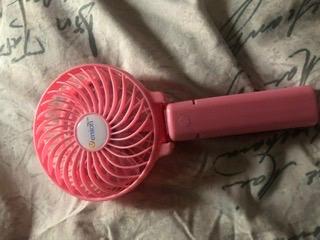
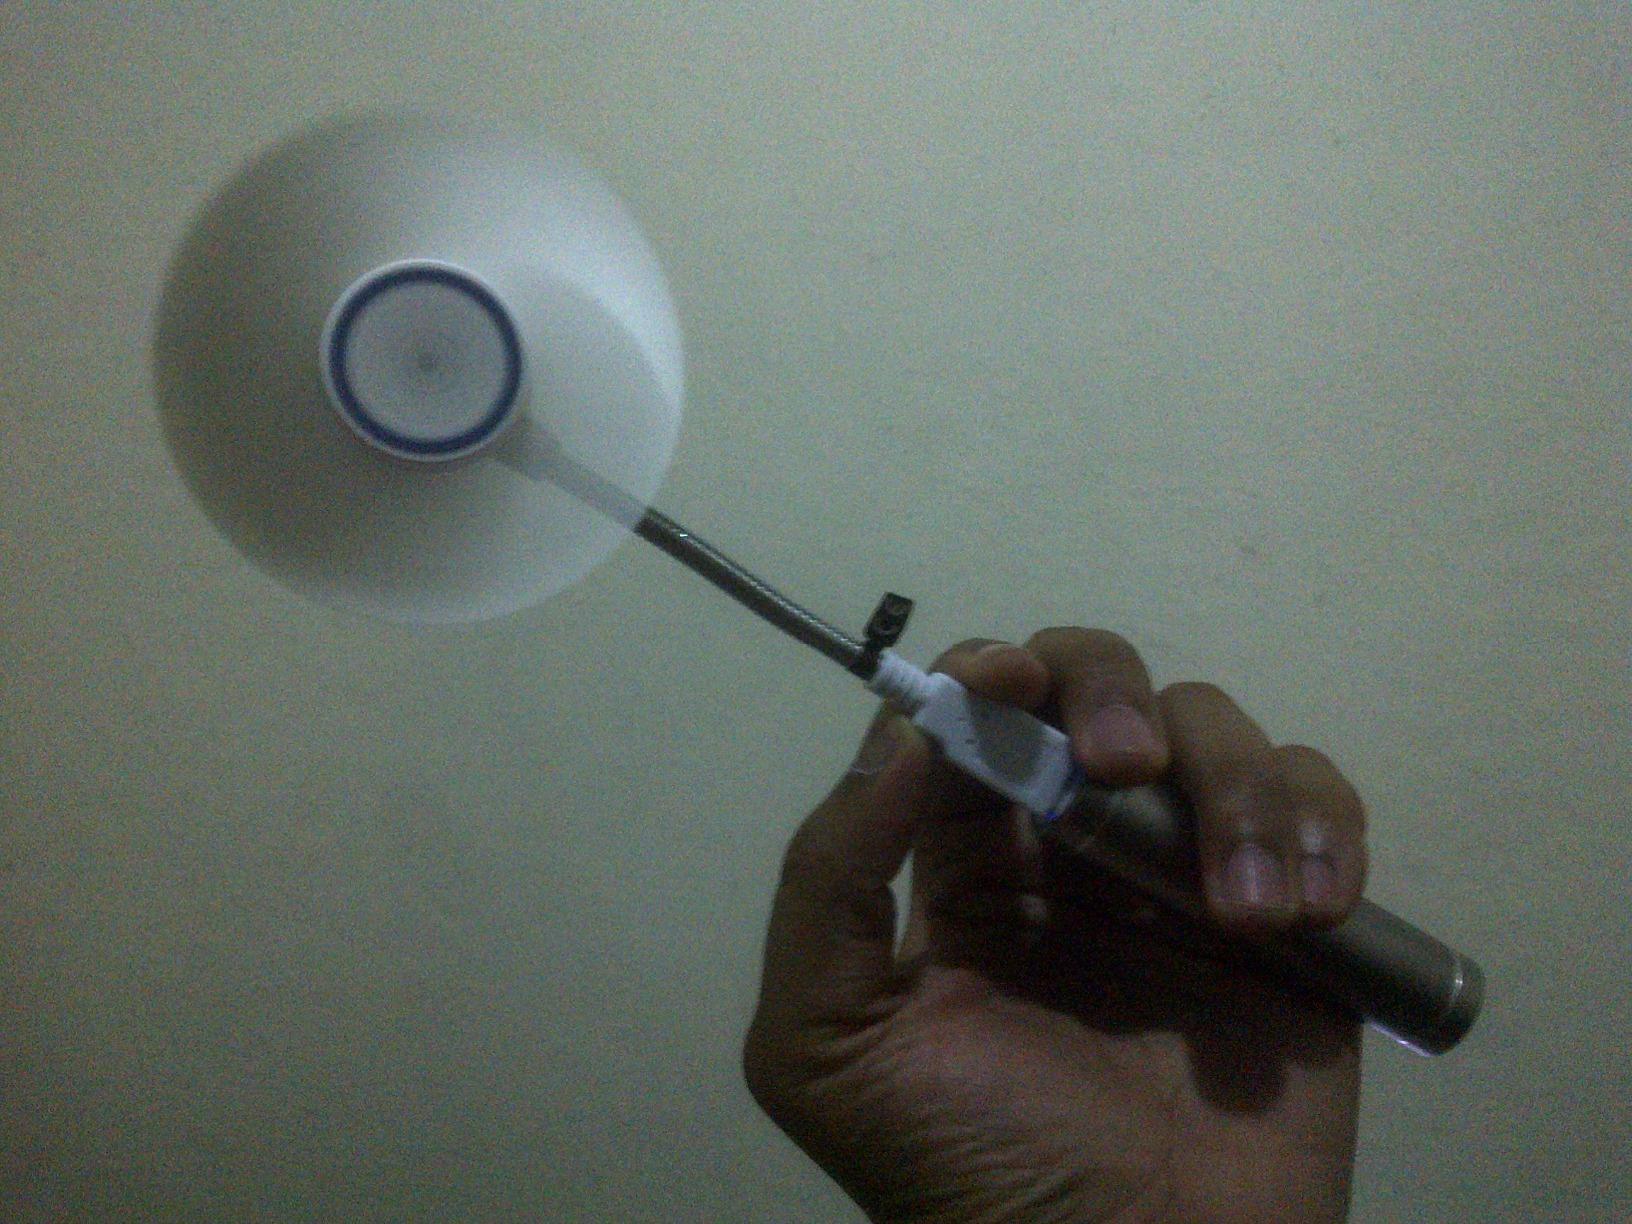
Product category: fan
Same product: no